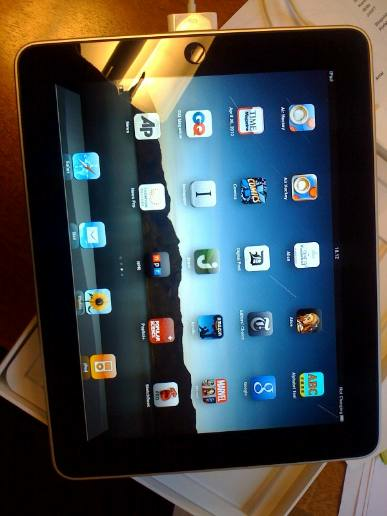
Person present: No